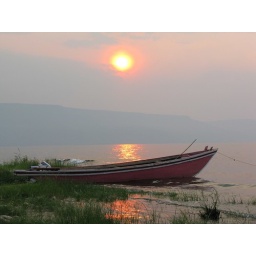
Our pink wooden boat in the setting Zambian sun.